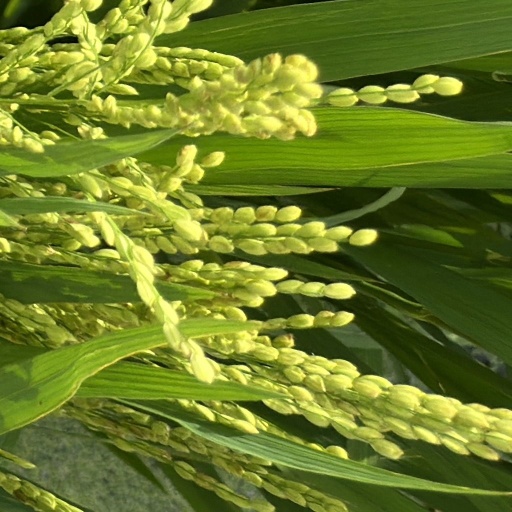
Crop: rice